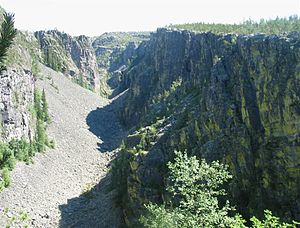
Jutulhogget
Jutulhogget.
Jutulhogget er en 2,4 km lang kløft i Alvdal og Rendalen kommuner i Hedmark fylke i Norge. Det er en af Nordeuropas længste kløfter. Den ligger 20 km syd for Alvdal og munder ud i Hoggtjern ved Tyslafloden. Den strækker seg over 2,4 kilometer og er på sit dybeste 240 meter. Bredden varierer fra 150 til 500 meter. I 1880 beskrev geolog Hans Henrik Reuch Jutulhogget i Almuevennen: "Denne dal som vel er det mærkeligste, om den end ikke tør regnes for den mest storartede i vort land." Det er sandsynligvis også et af de mest besøgte naturområder i Østerdalen. Man regner med 20-30.000 besøgende årligt.